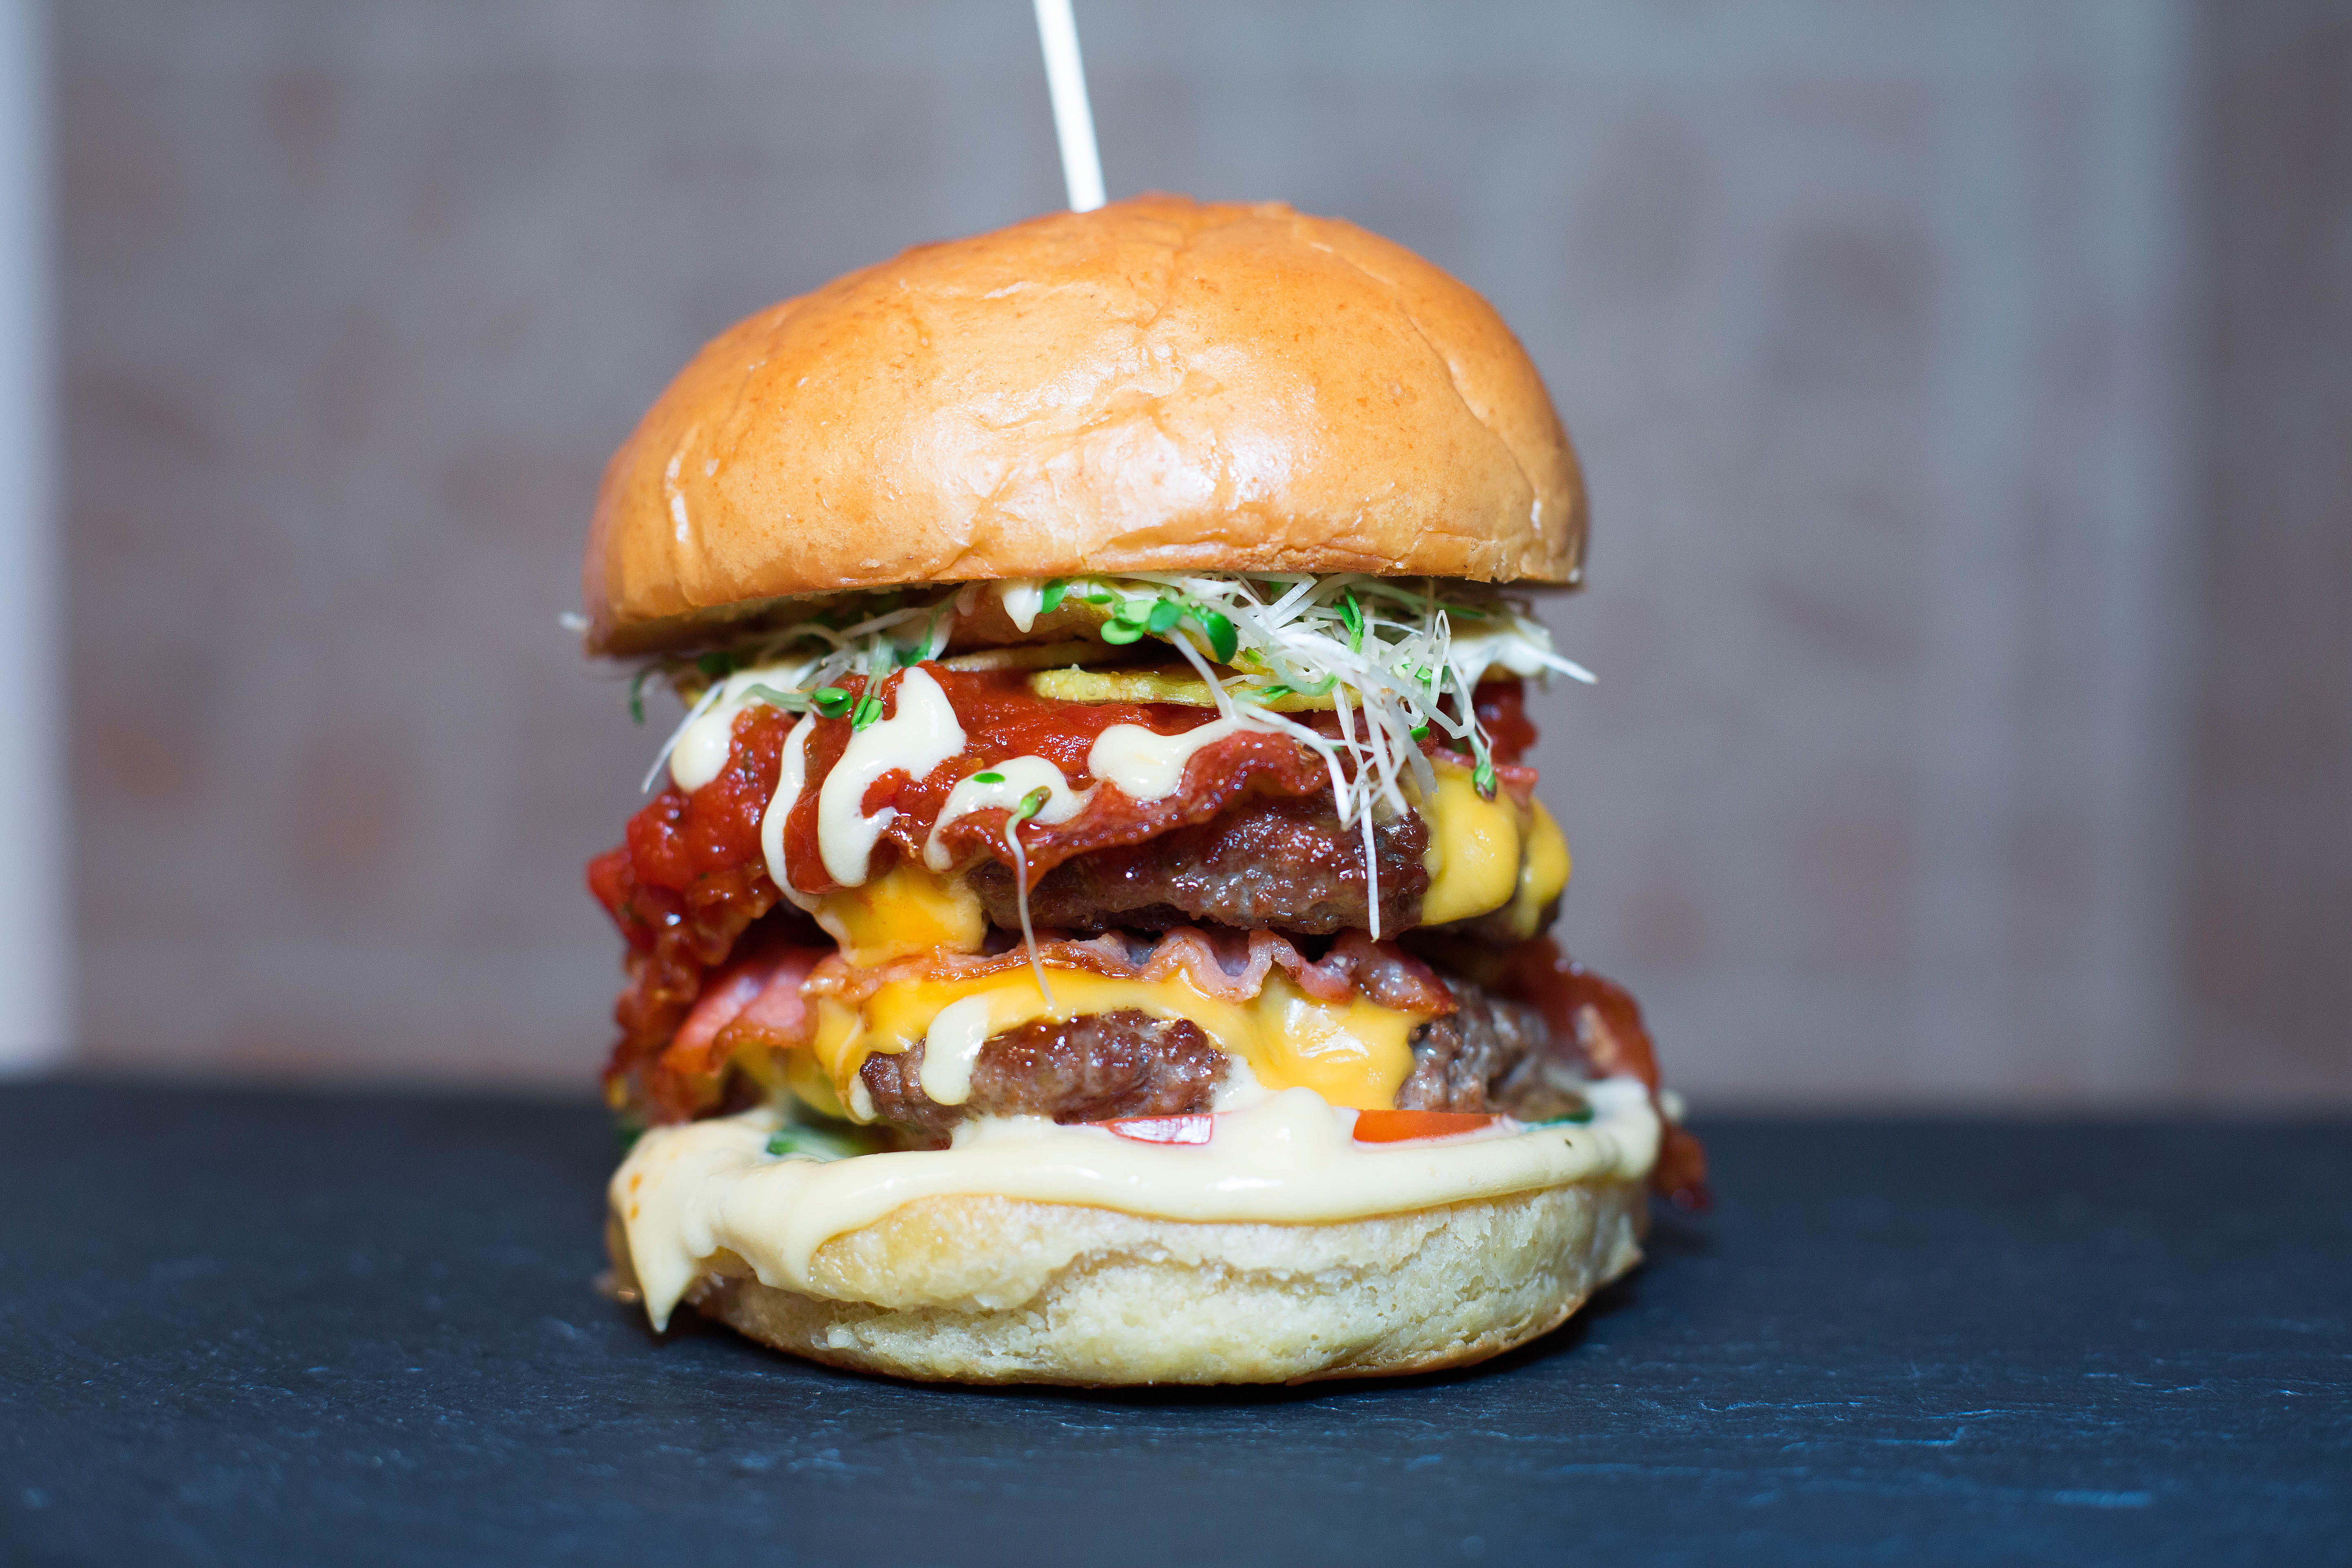
burger, food, meat, hamburger, dish, slider, cheeseburger, buffalo burger, breakfast sandwich, cuisine, appetizer, fast food, ingredient, veggie burger, junk food, Burger king premium burgers, bacon sandwich, finger food, sandwich, blt, bun, pan bagnat, Baconator, recipe, produce, american food, Breakfast roll, chivito, salmon burger, sloppy joe, Burger king grilled chicken sandwiches, patty, brunch